Francisco da Silva (politician)

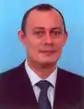

Francisco da Silva (17 August 1957 – 14 April 2010) was the president of the National Assembly of São Tomé and Príncipe. He was provisionally replaced by Evaristo Carvalho. He is a member of the Democratic Convergence Party-Reflection Group (PCD-GR).